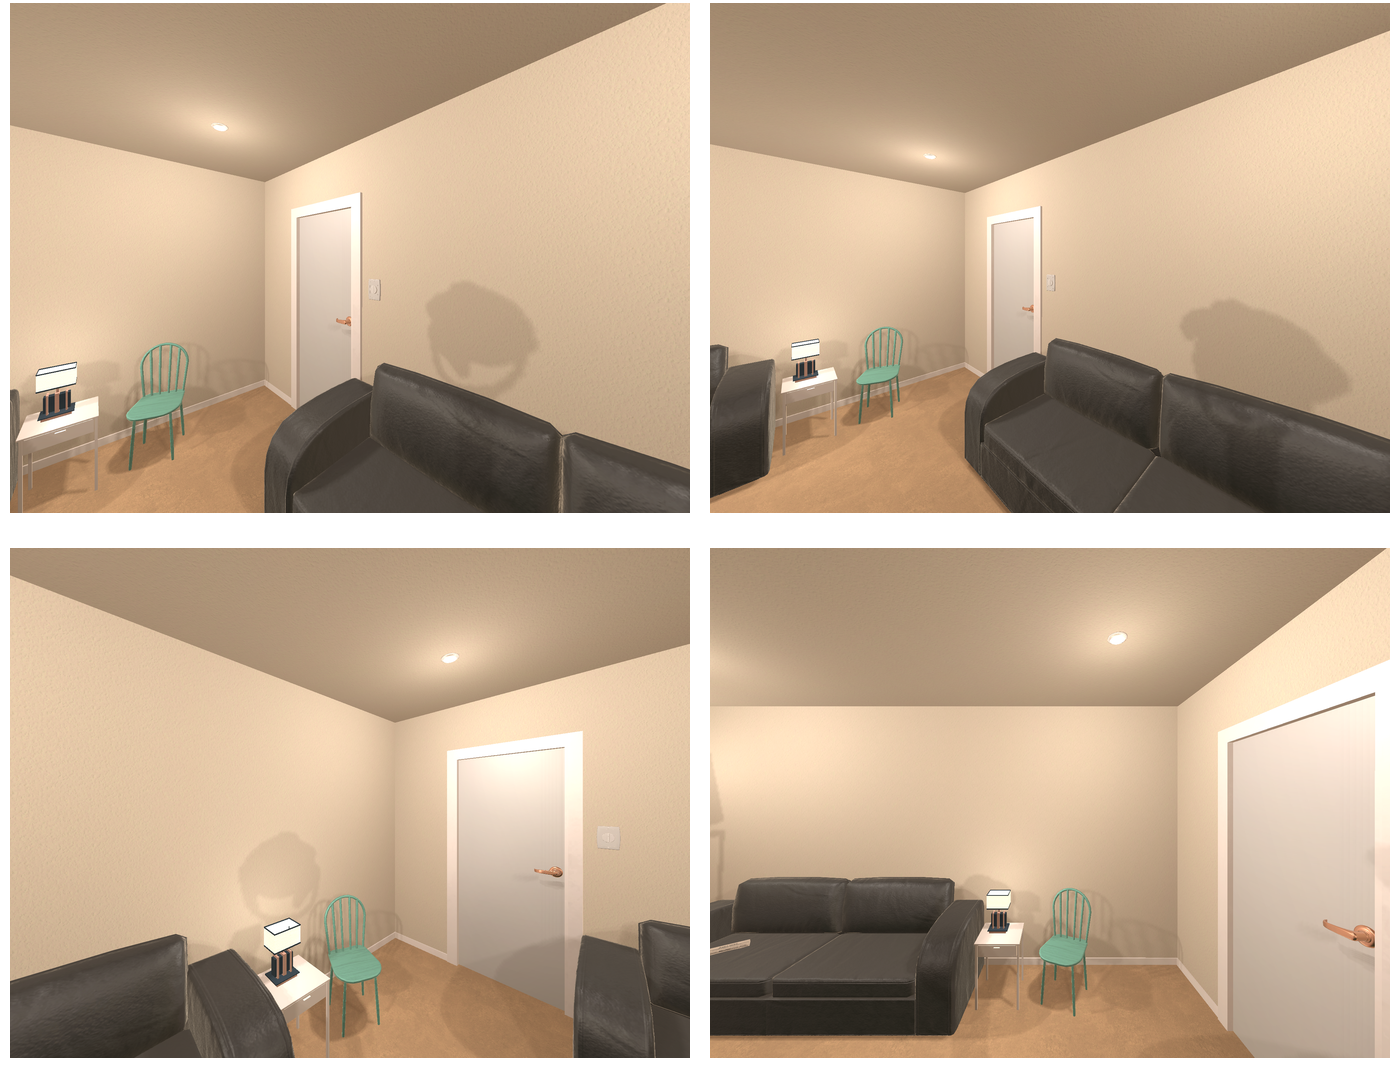Task instruction: Open the table's drawer.
Answer: {"task_instruction": "Open the table's drawer.", "nodes": ["table", "handle"], "edges": [{"functional_relationship": "openorclose", "object1": "handle", "object2": "table", "spatial_relations": ["close", "in_front_of"], "is_touching": true}], "action_type": "pull", "function_type": "open_close_control"}